Describe the emotion expressed in this image:  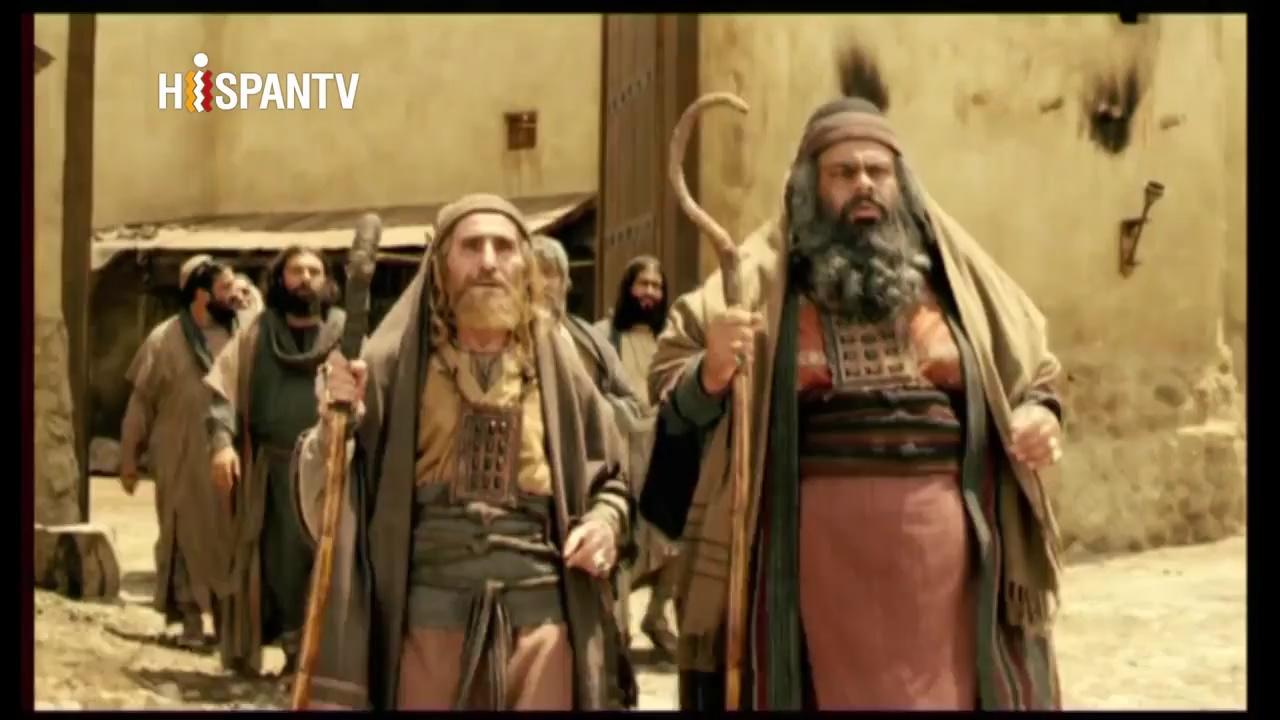
This person displays Suffering, valence and arousal with low intensity.